History of Florence

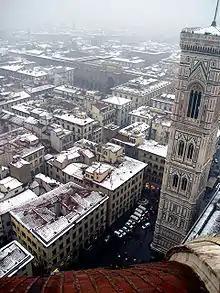
A rare snow-covered Florence, with the towering "campanile" of the Cathedral of Florence to the right

In 1338, there were about 17,000 beggars in the city. Four thousand were on public relief. There were six primary schools with 10,000 pupils, including girls. Four high schools taught 600 students, including a few girls. They studied literature and philosophy.